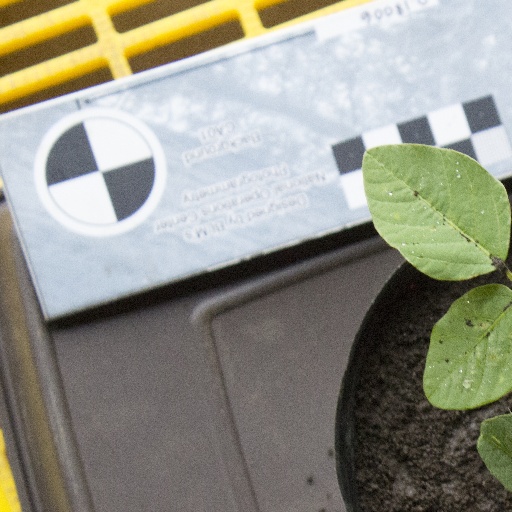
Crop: soybean